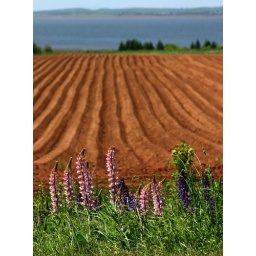
A typical scene or rural PEI, Lupins in the ditch, a plowed field of red soil, and the water in the background...